Joe Rogan

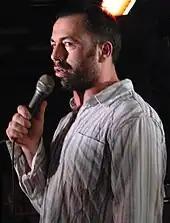
Rogan performing stand-up in 2011

Rogan hosted the short-lived CBS show "Game Show in My Head", which aired for eight episodes in January 2009. It was produced by Ashton Kutcher. The show involved contestants who try to convince people to perform or take part in increasingly bizarre situations for money. He agreed to host the show as the idea intrigued him, calling it "a completely mindless form of entertainment".